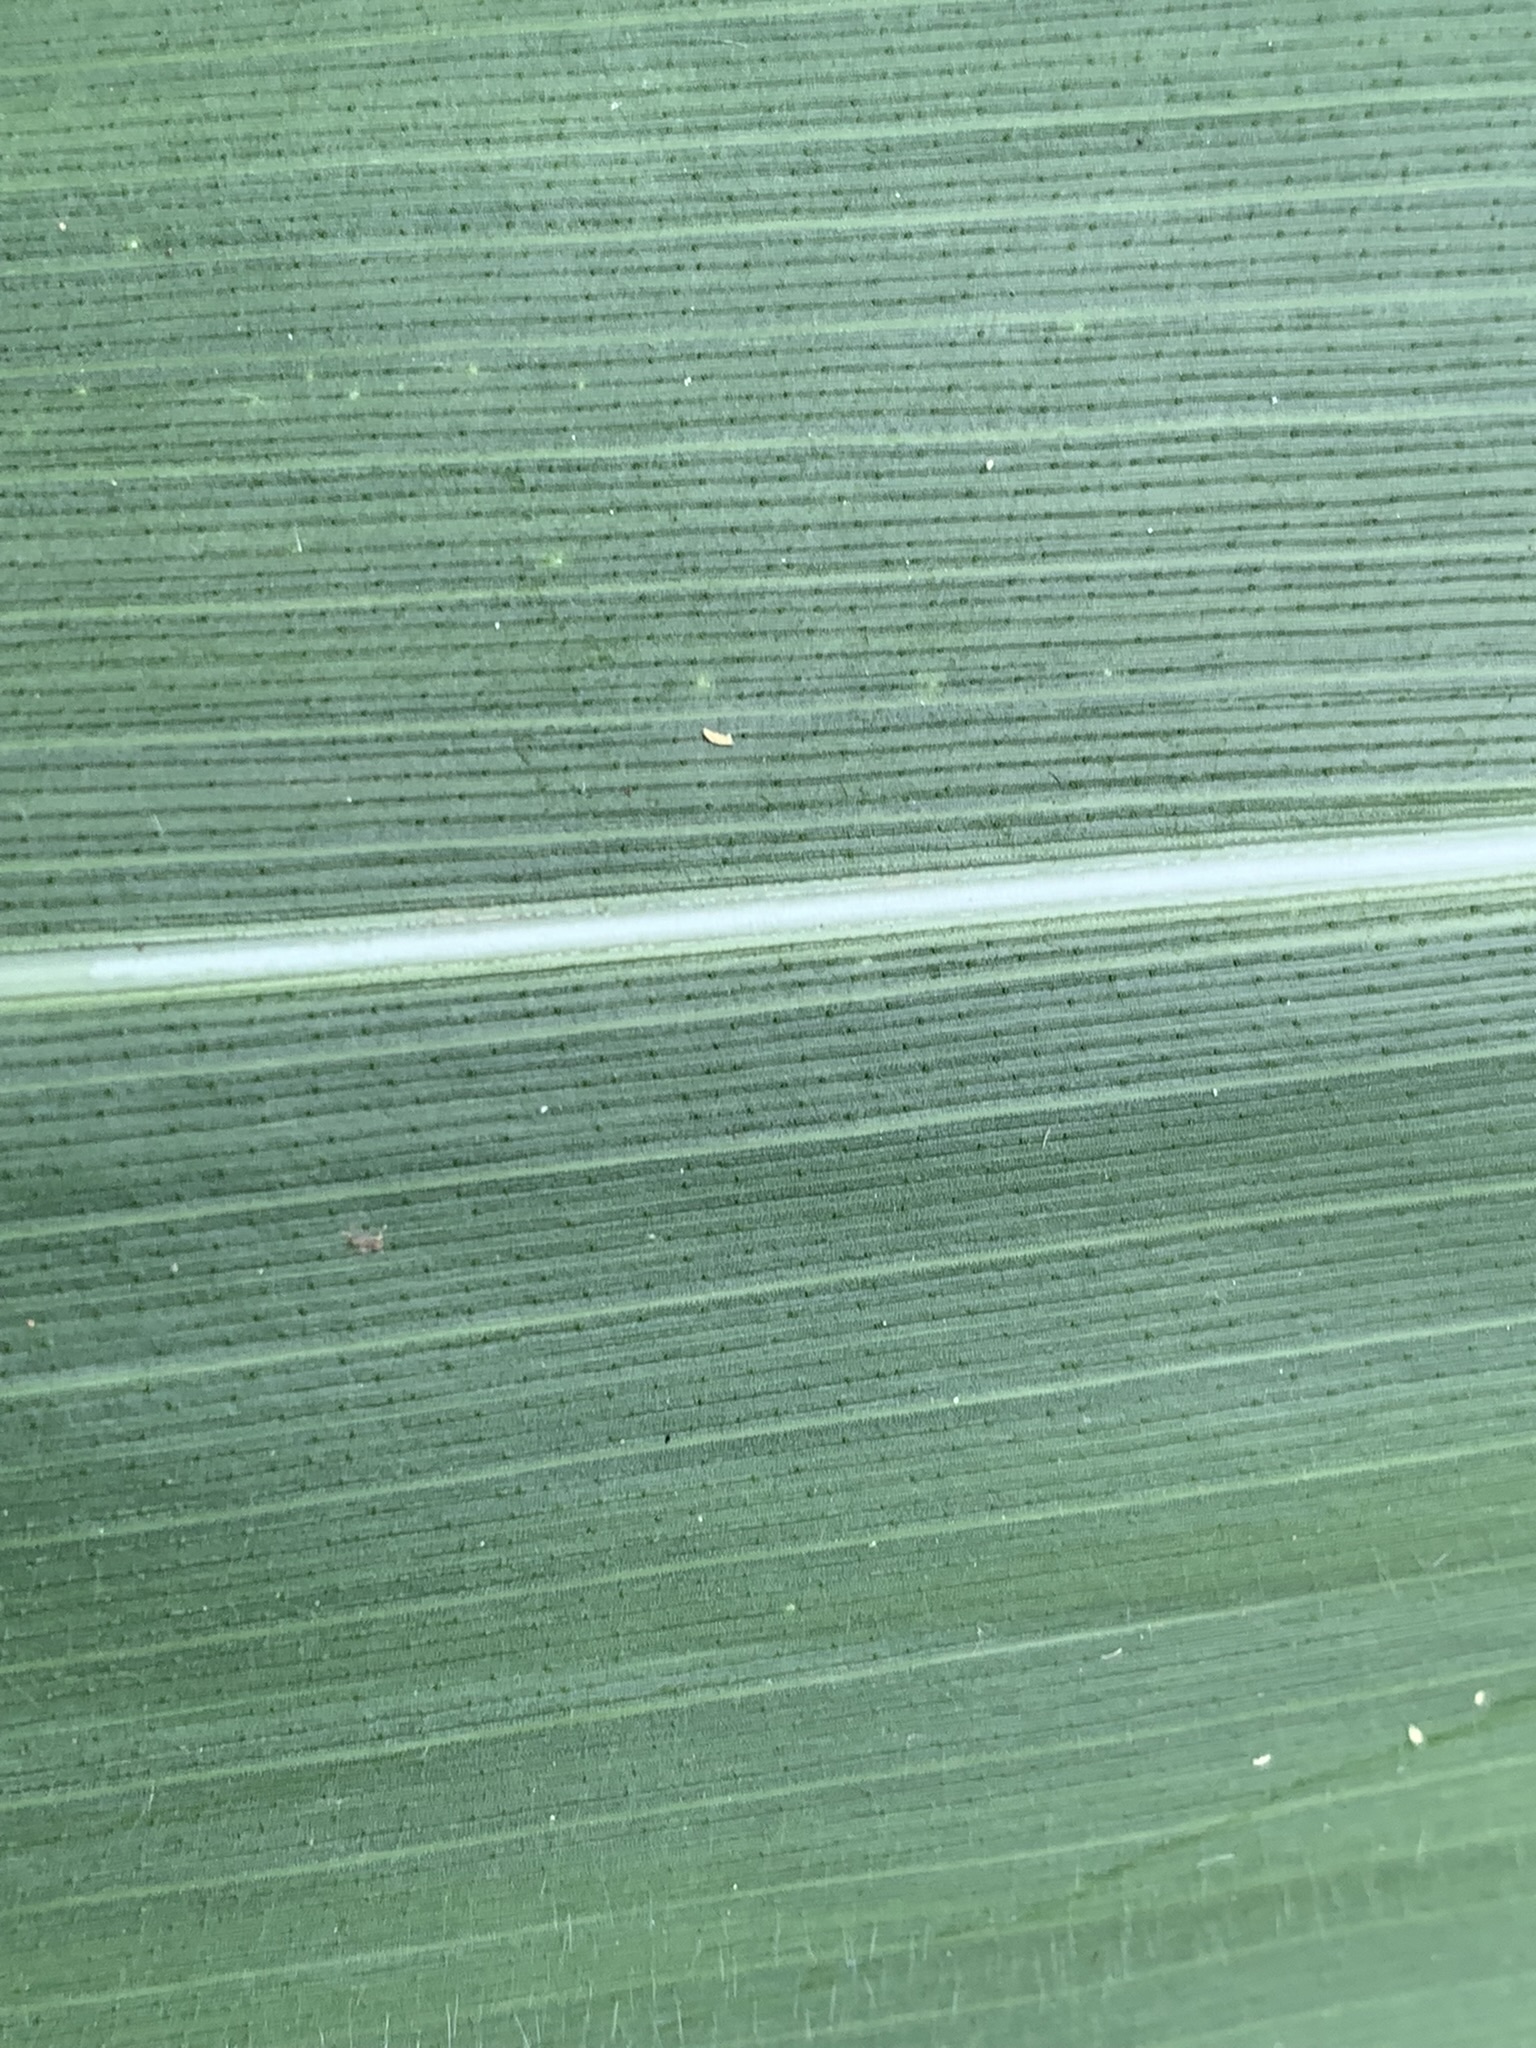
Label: Healthy